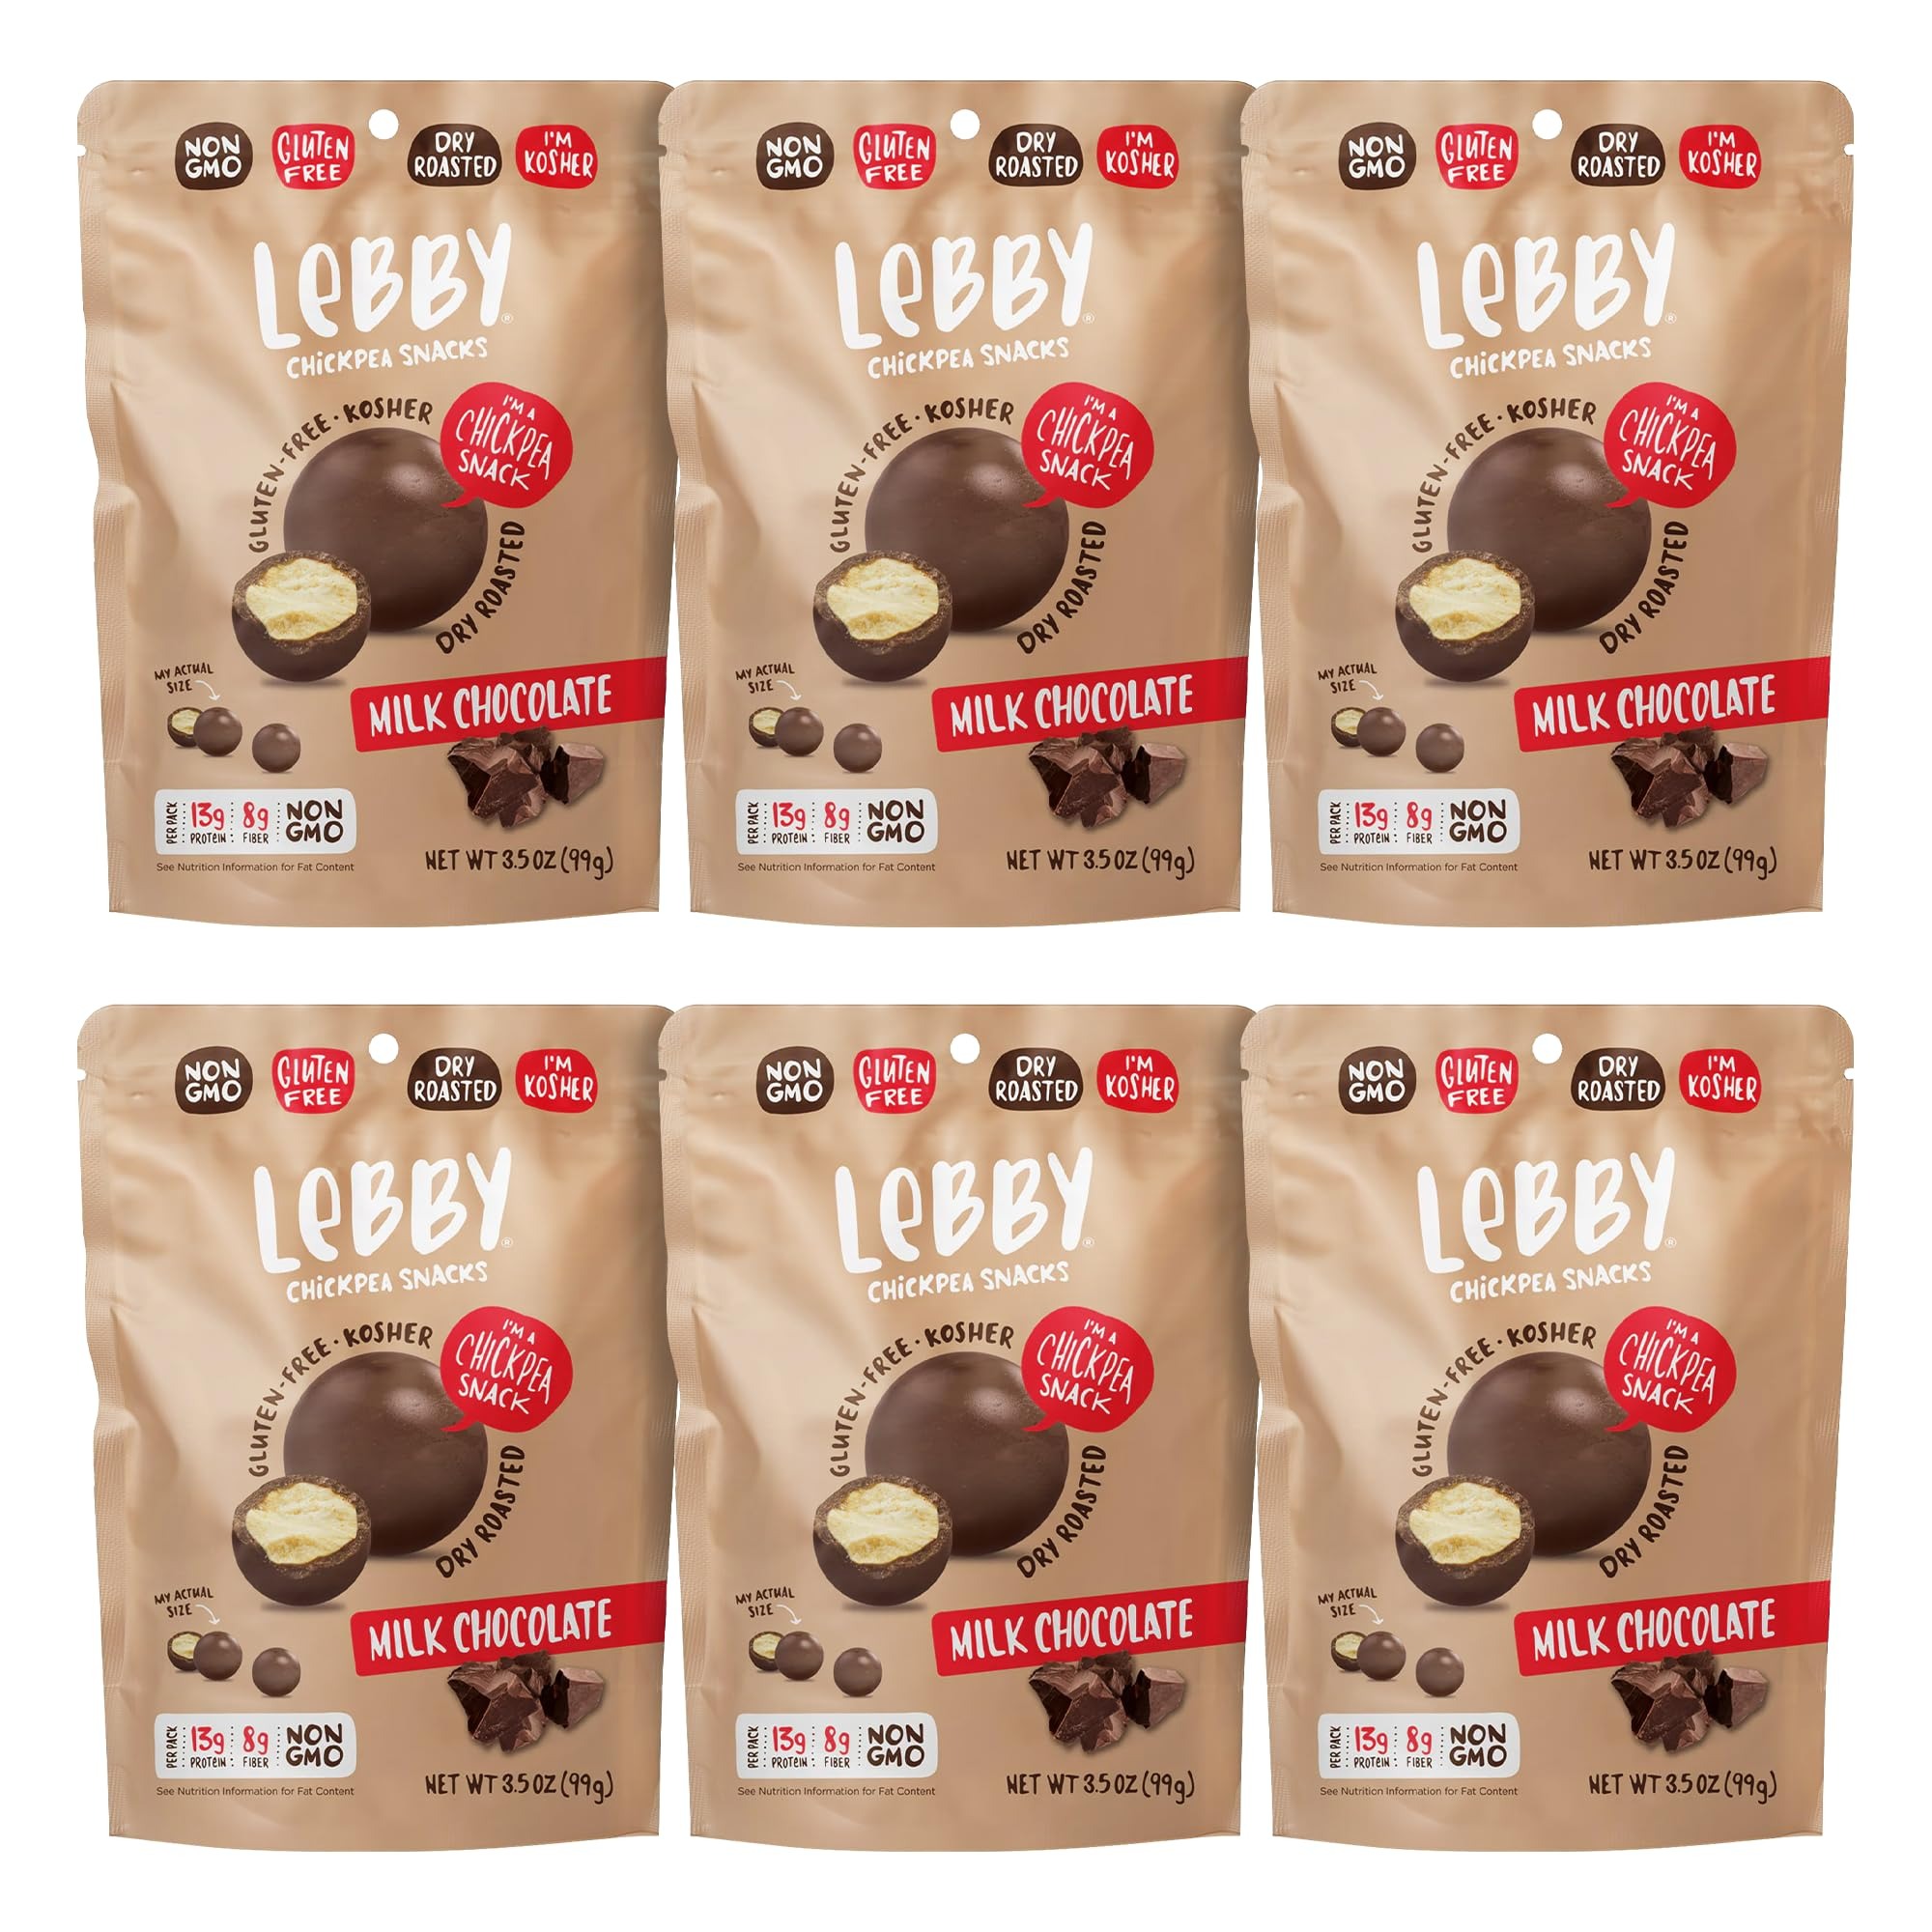
Item Name: Lebby Milk Chocolate Covered Chickpea, Irresistibly Delicious Milk Chocolate Chickpea Snack, Gluten Free, Non-GMO & Dry Roasted, 3.5 Ounce (Pack of 6)
Bullet Point 1: A CHICKPEA SNACK INFUSED WITH AN IRRESISTIBLE FLAVOR OF MILK CHOCOLATE. Our milk chocolate chickpea snacks provides a deep, luxurious flavor of rich milk chocolate with a crunchy and delicious taste you can eat any time or on-the-go snack.
Bullet Point 2: A HEALTHY ALL-NATURAL MILK CHOCOLATE CHICKPEA SNACK. Our chocolate chickpeas snacks are kosher-certified, gluten-free, non-GMO, and dry roasted with no animal-derived ingredients, promoting a cleaner and healthier lifestyle for daily consumption.
Bullet Point 3: A MILK CHOCOLATE CHICKPEAS SNACK WITH LESS FAT AND MORE PROTEIN. Our chickpea milk chocolate covered nuts contain 4g of protein and 2g of fiber, essential for sustained energy levels that help regulate your digestive health, blood sugar, and heart.
Bullet Point 4: MILK CHOCOLATE-COVERED CHICKPEAS FOR A DELICIOUS ON-THE-GO SNACK. Our package is packed in various sizes of delicious chickpeas covered in milk chocolate. Perfect for that chocolate-loving chickpeas enthusiast and any snacker on the go.
Bullet Point 5: AN ARTISANAL MEDITERRANEAN RECIPE BURSTING WITH FLAVORS. We proudly share our authentic flavor and homespun texture that everyone's raving about. Our classic recipe has been around for 500 years, and we're sticking to it.
Value: 21.0
Unit: Ounce

Price: 47.49